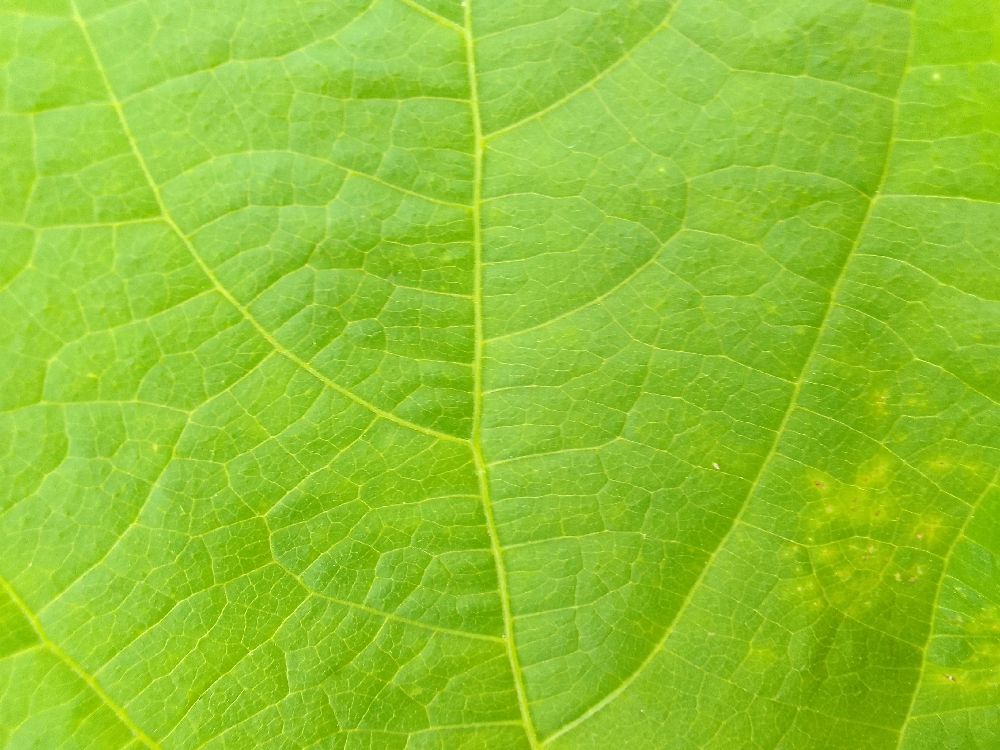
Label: healthy